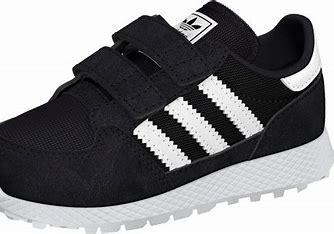
Brand: Adidas
Model: Forest Grove